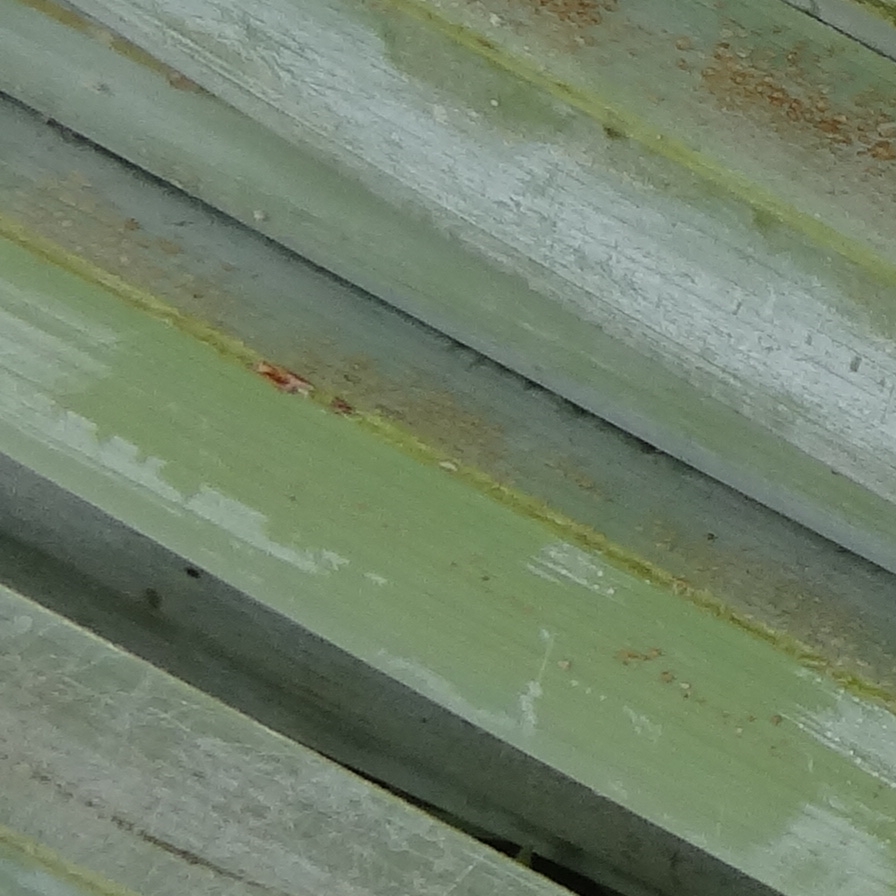
Label: Honey